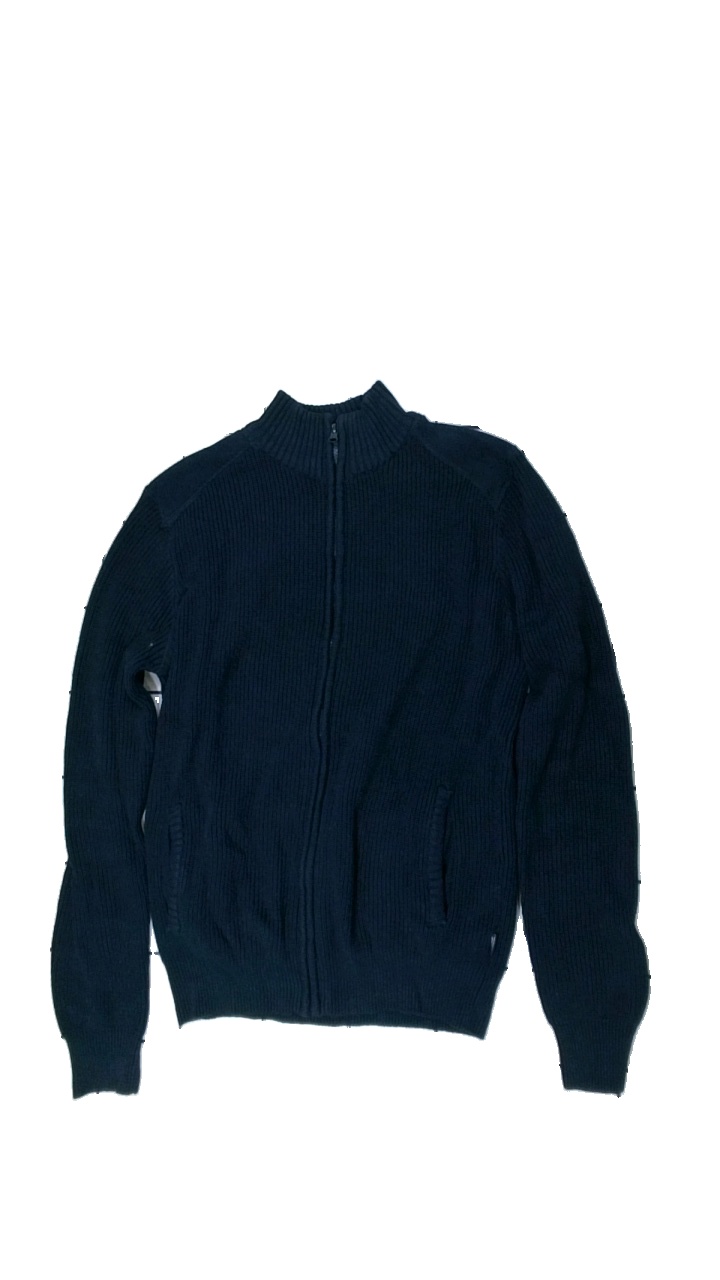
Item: Sweater (Ladies)
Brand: Incode
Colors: Blue
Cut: Regular, C-collar
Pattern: Striped
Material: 100% cotton
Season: All
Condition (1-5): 3
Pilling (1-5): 3
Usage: Reuse
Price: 50-100